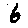
Label: 6